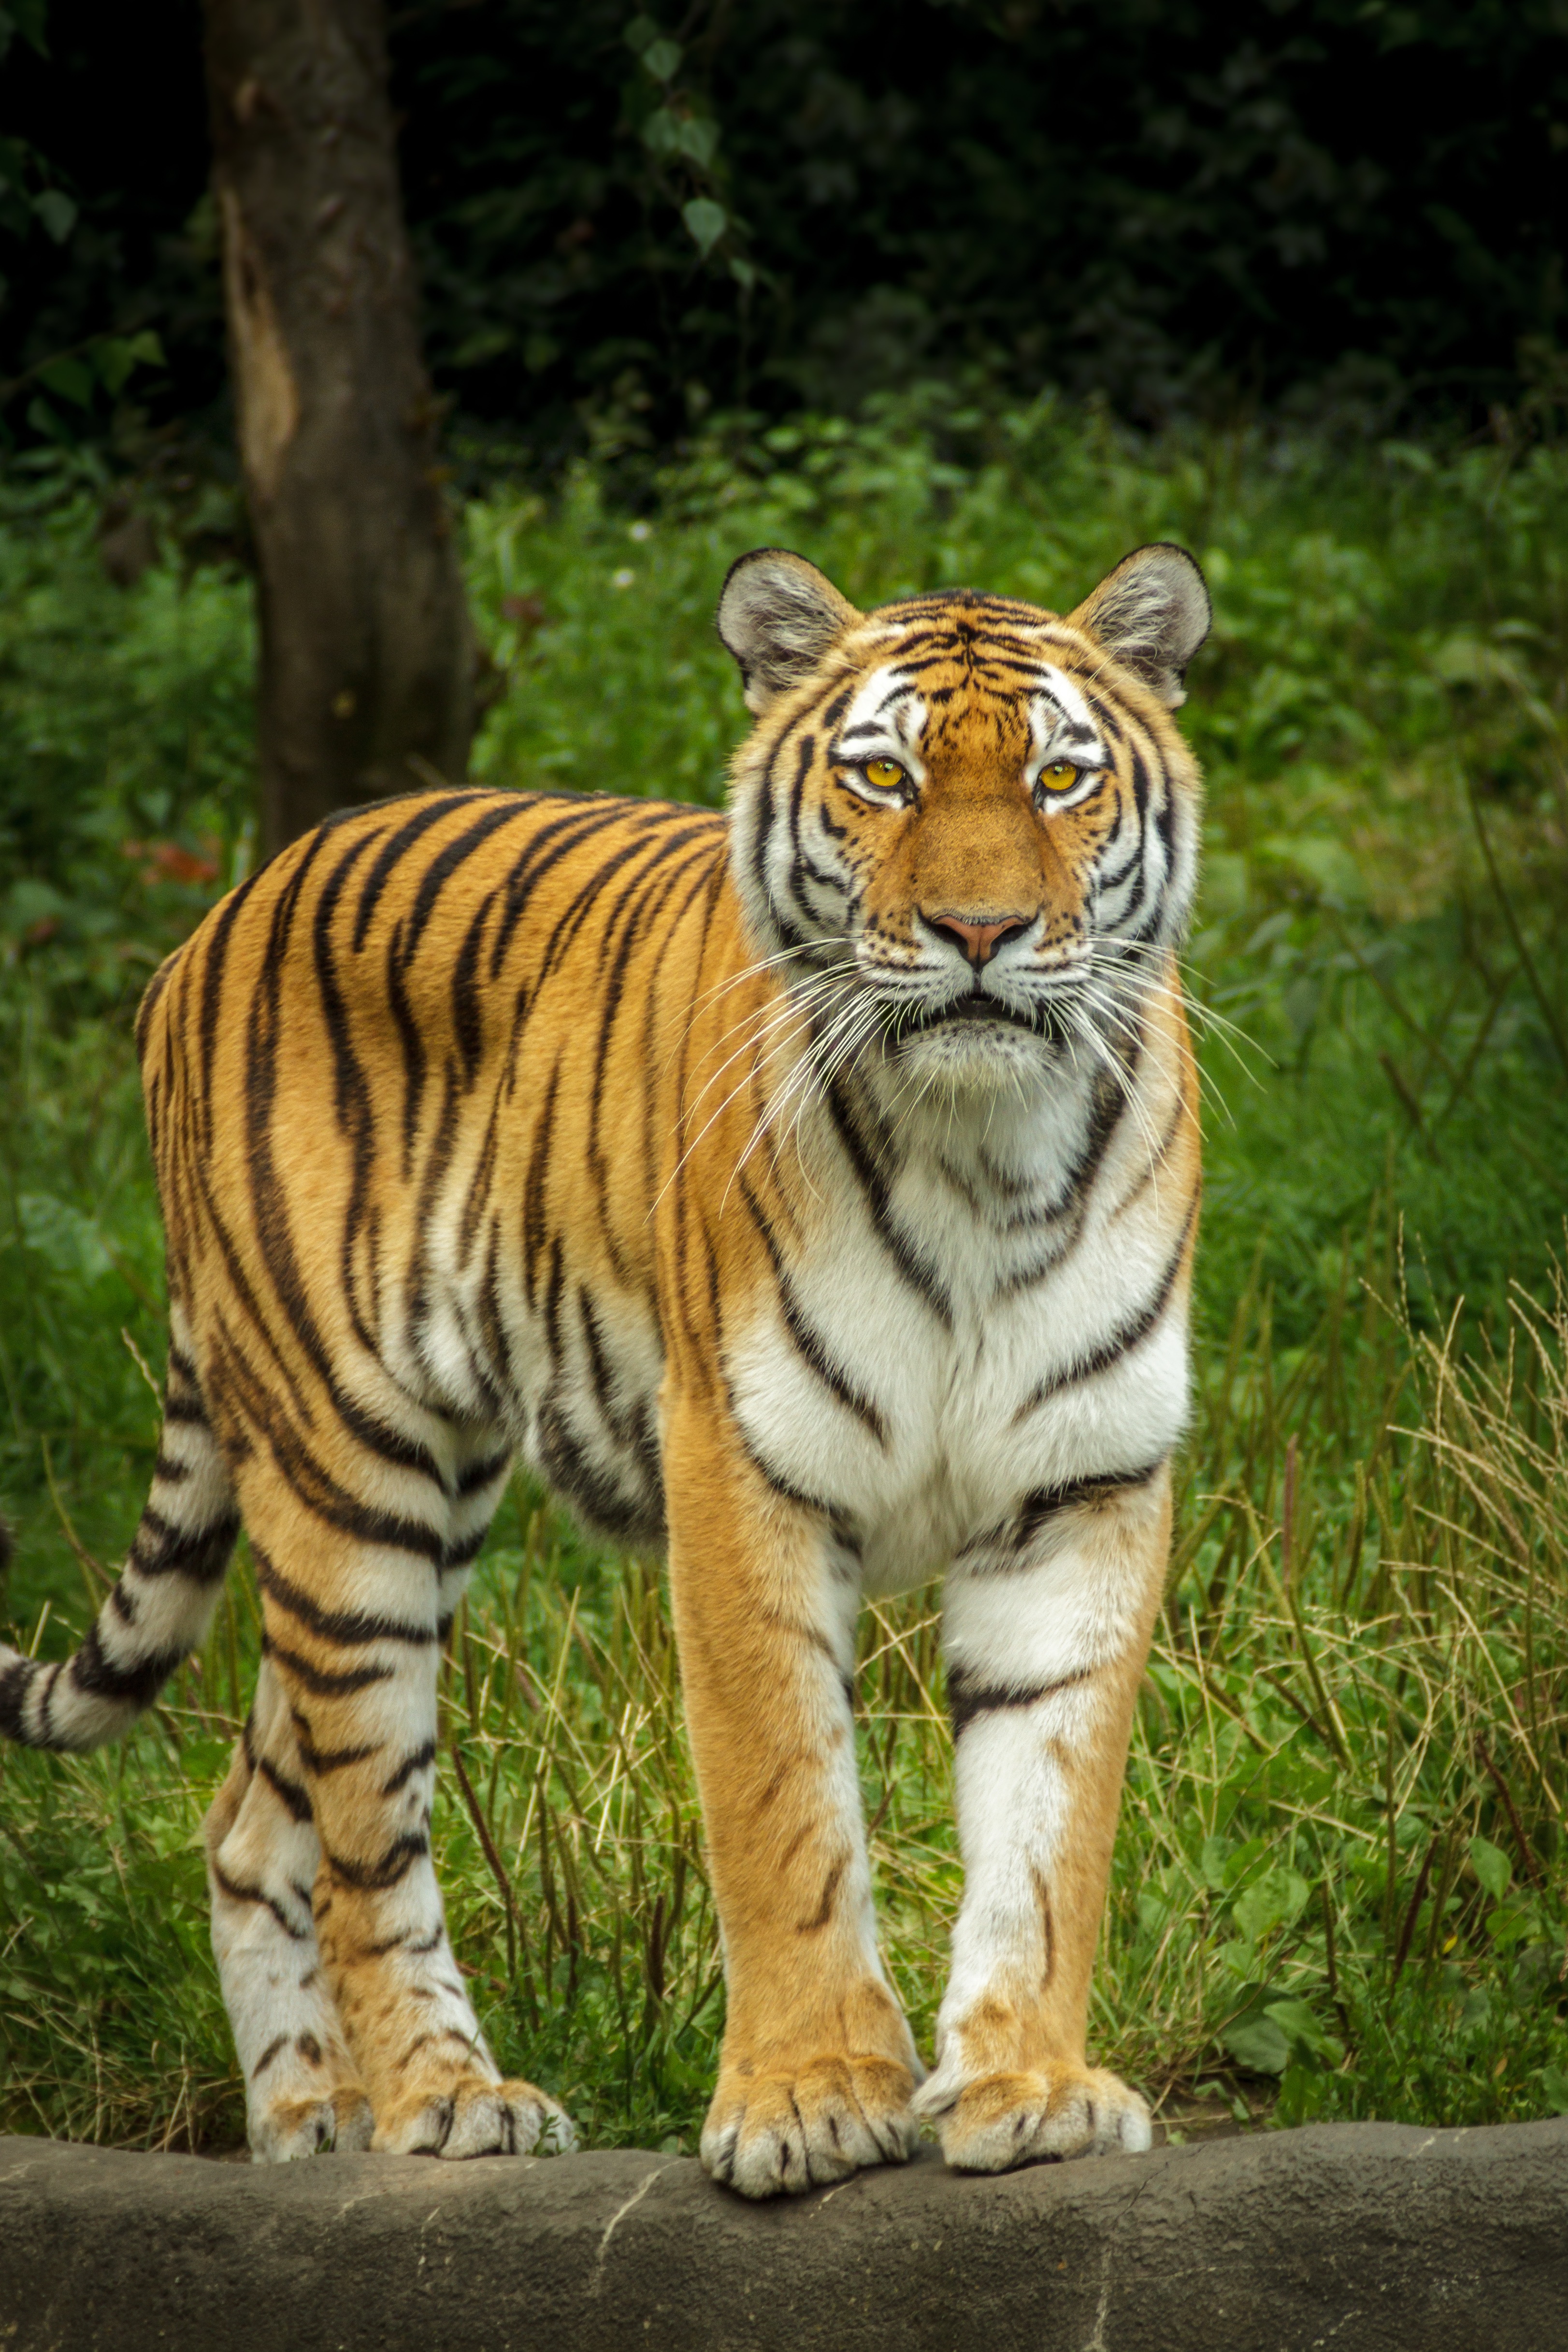
watch, view, wildlife, zoo, cat, mammal, predator, fauna, eyes, stand, tiger, look, vertebrate, wait, siberian, ussuritiger, amurtiger, fix, hamburg, carnivores, panthera tigris altaica, hagenbeck, big cats, cat like mammal